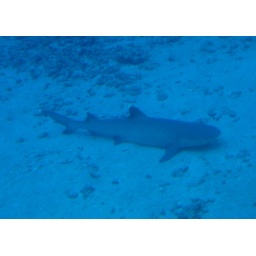
Picture taken from safety of submarine in about 110 ft. of water in the Au'au Channel off the coast of Maui